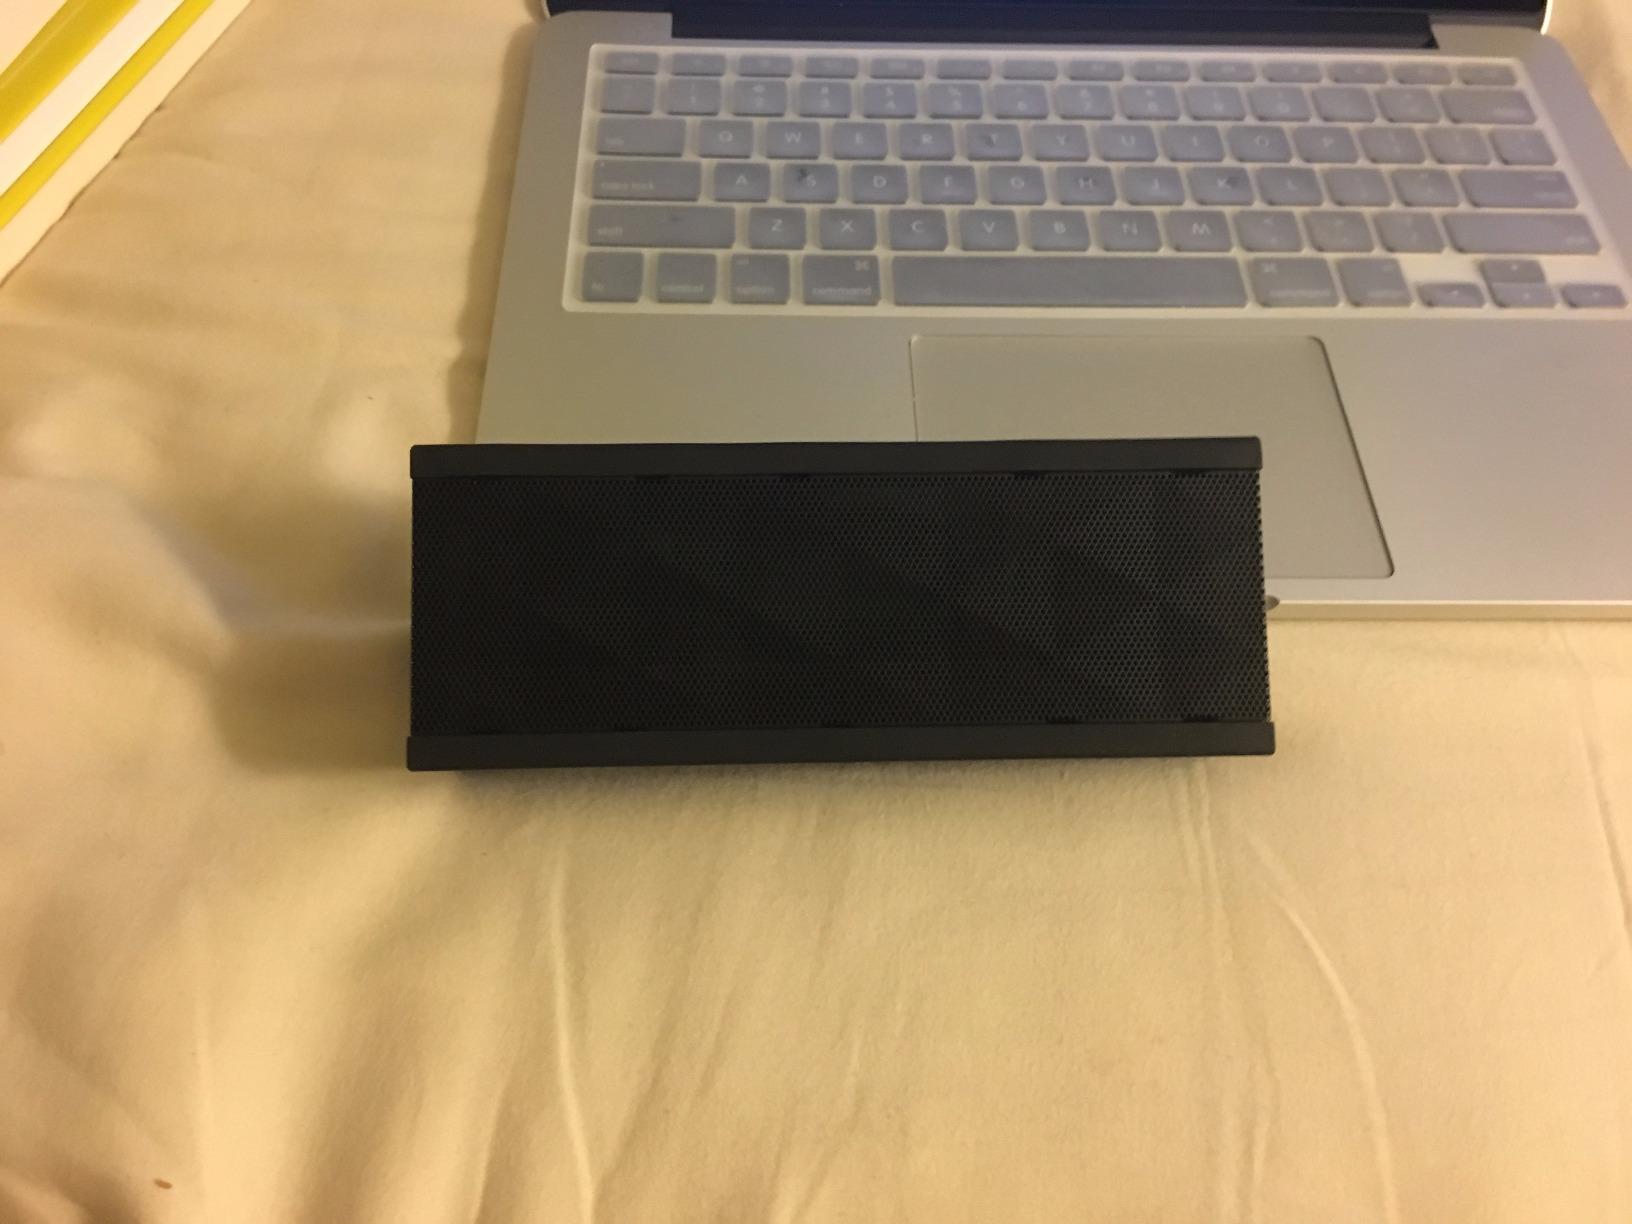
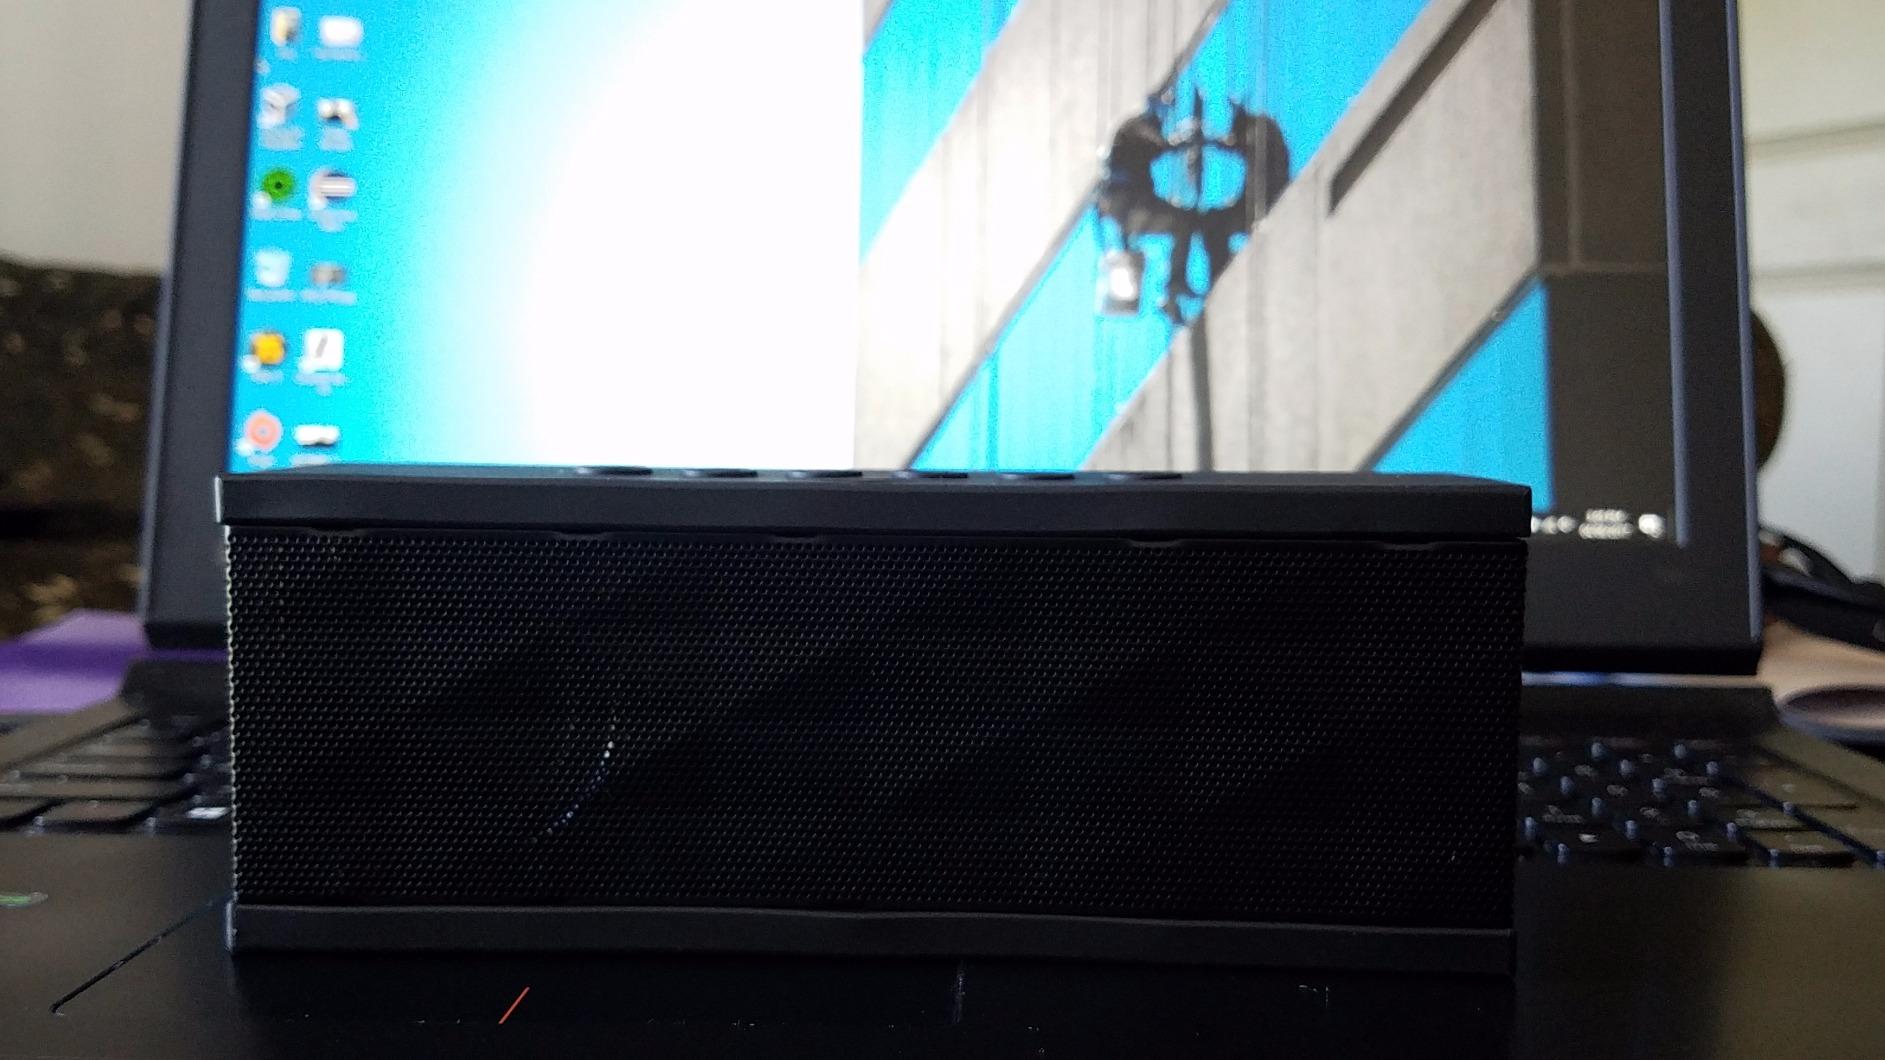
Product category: speaker
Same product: yes